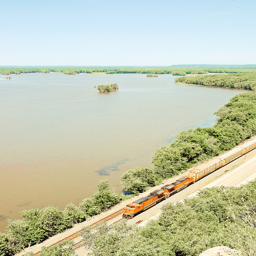
A large body of water with a train traveling past it.
An overhead view of a train traveling next to a lake.
A yellow train passing by trees and body of water.
A train that is on the rails near water.
A large long train on a steel track near some water.